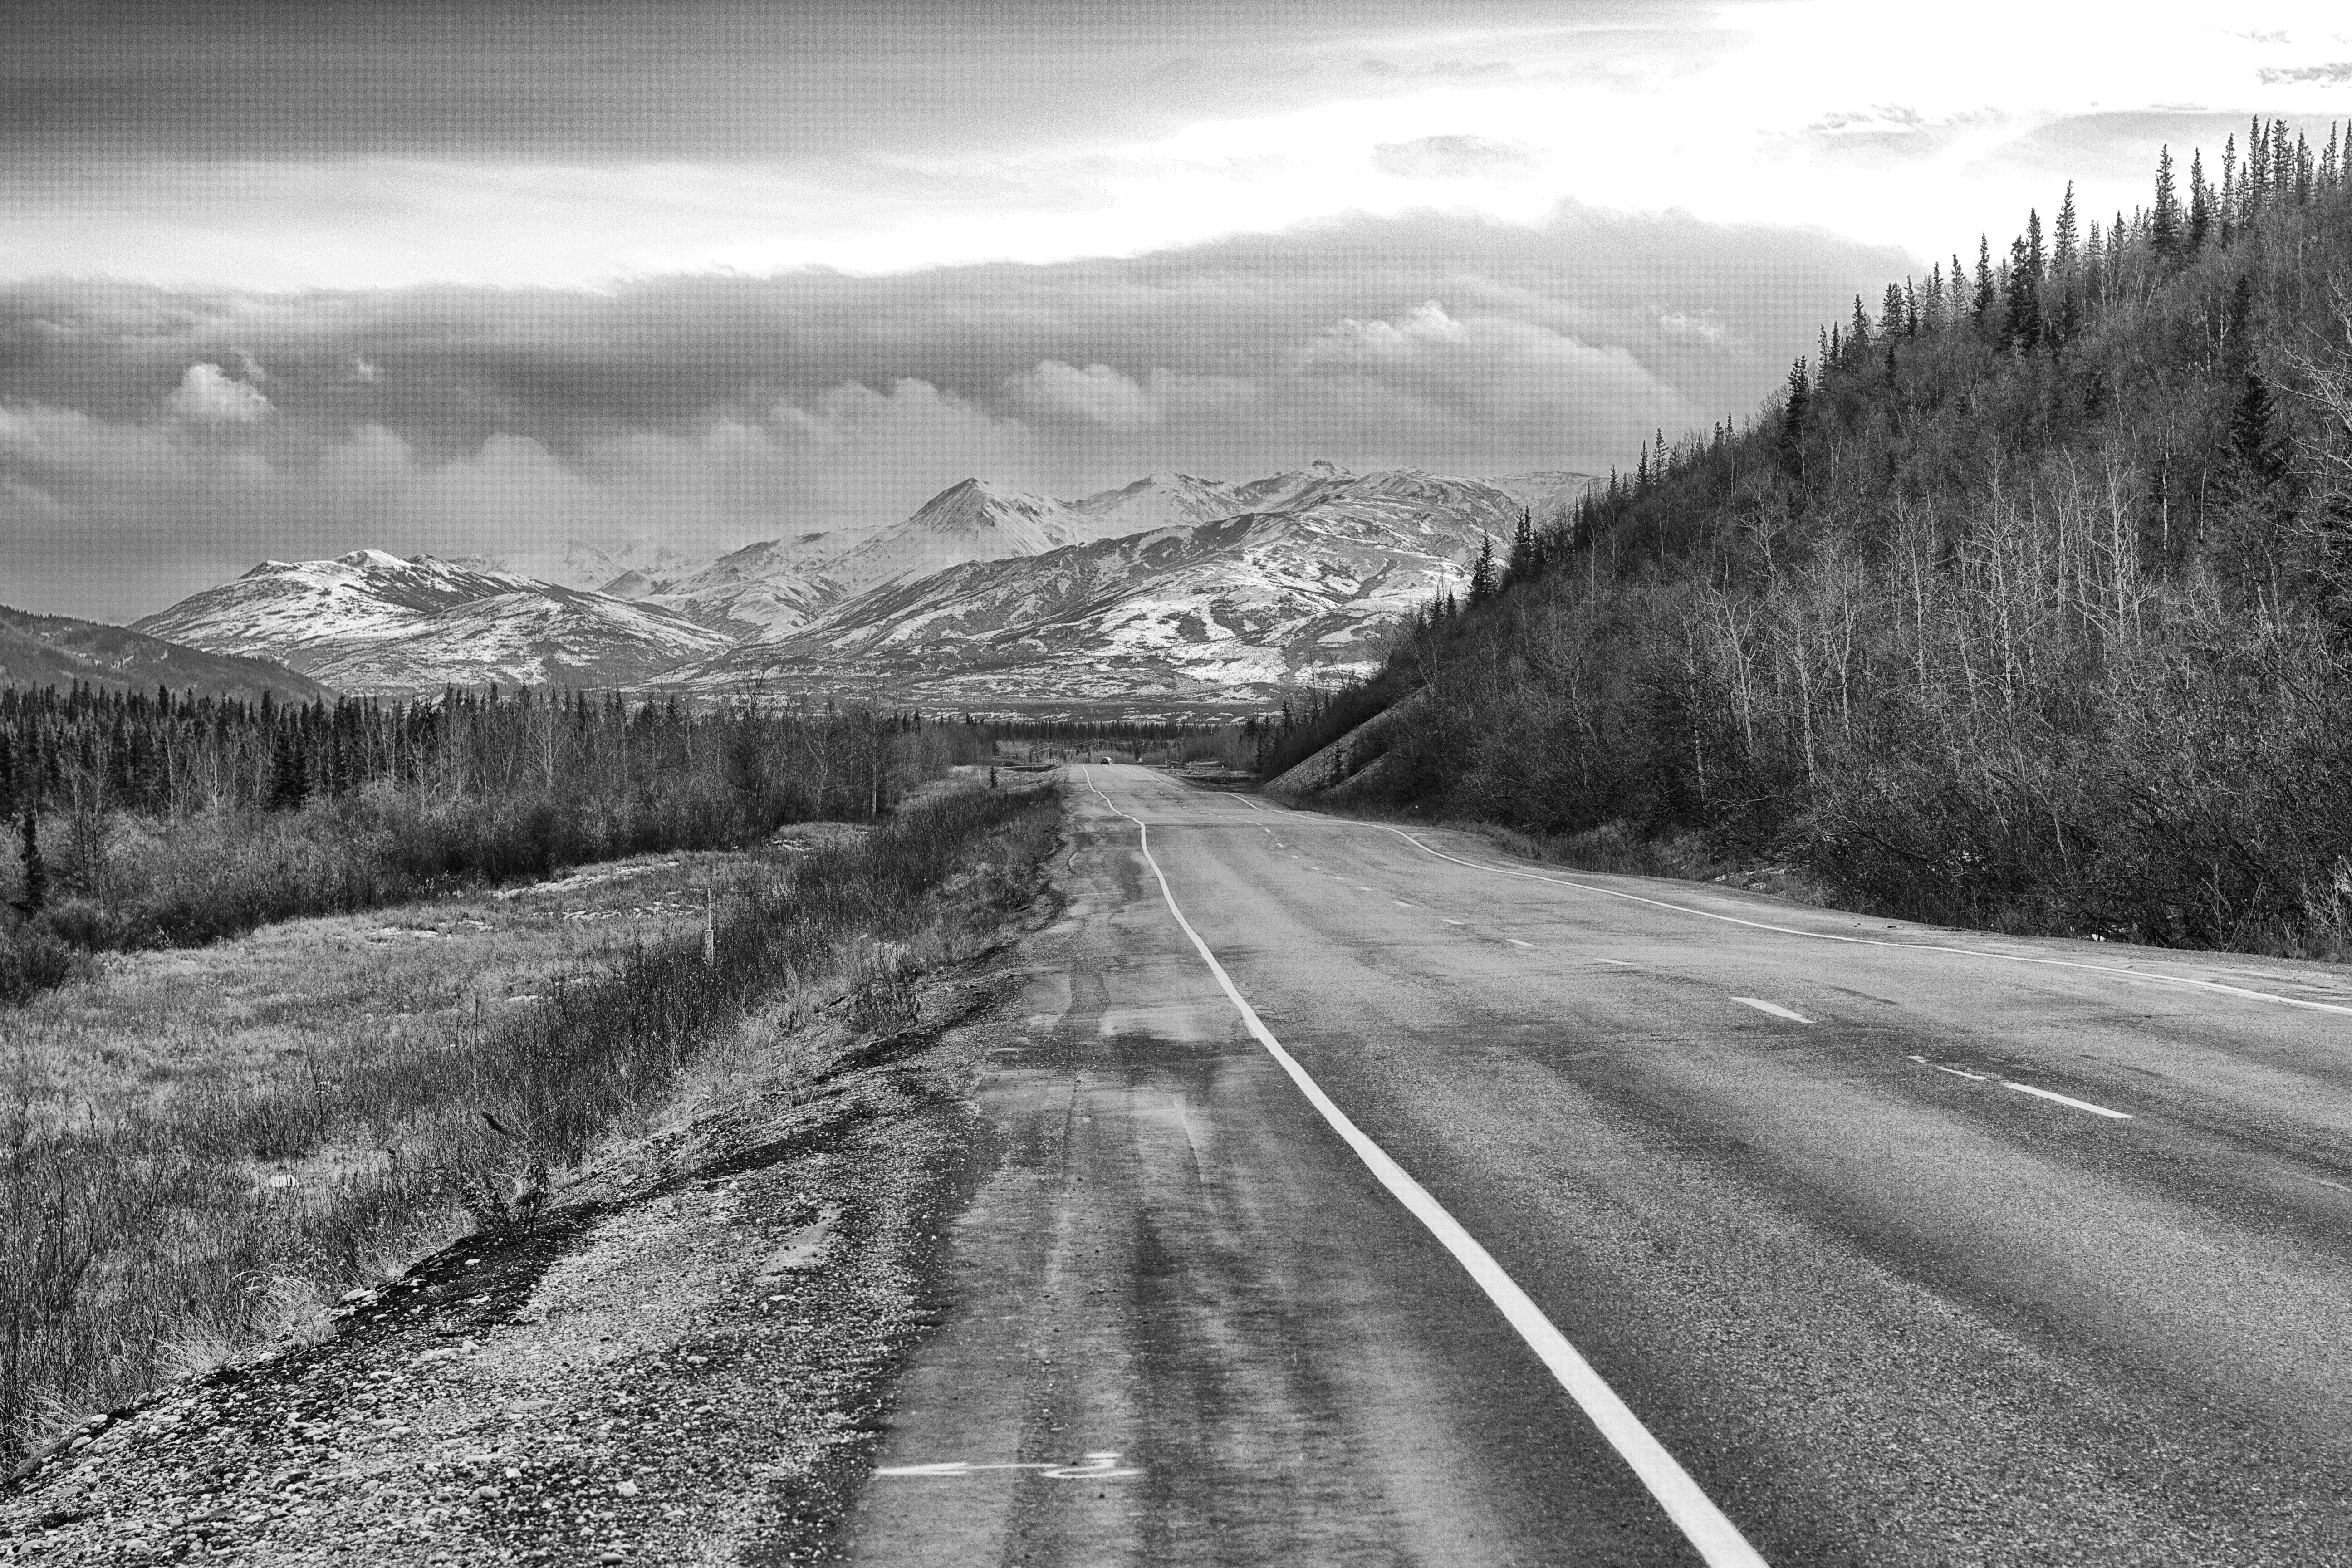
landscape, tree, nature, horizon, mountain, snow, cloud, black and white, track, road, photography, hill, highway, asphalt, monochrome, bw, infrastructure, 2013365, rural area, mountain pass, monochrome photography, atmospheric phenomenon